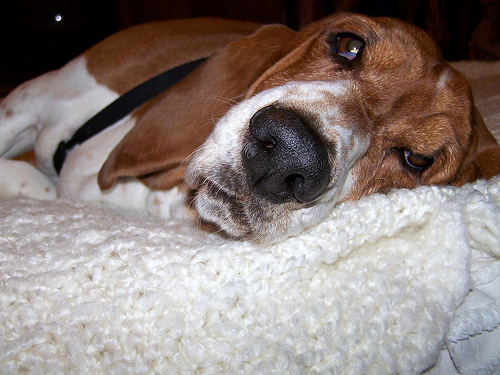
Animal: dog
Breed: basset_hound